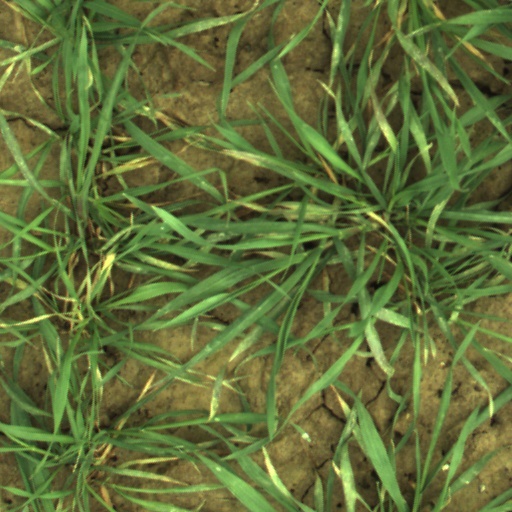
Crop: wheat